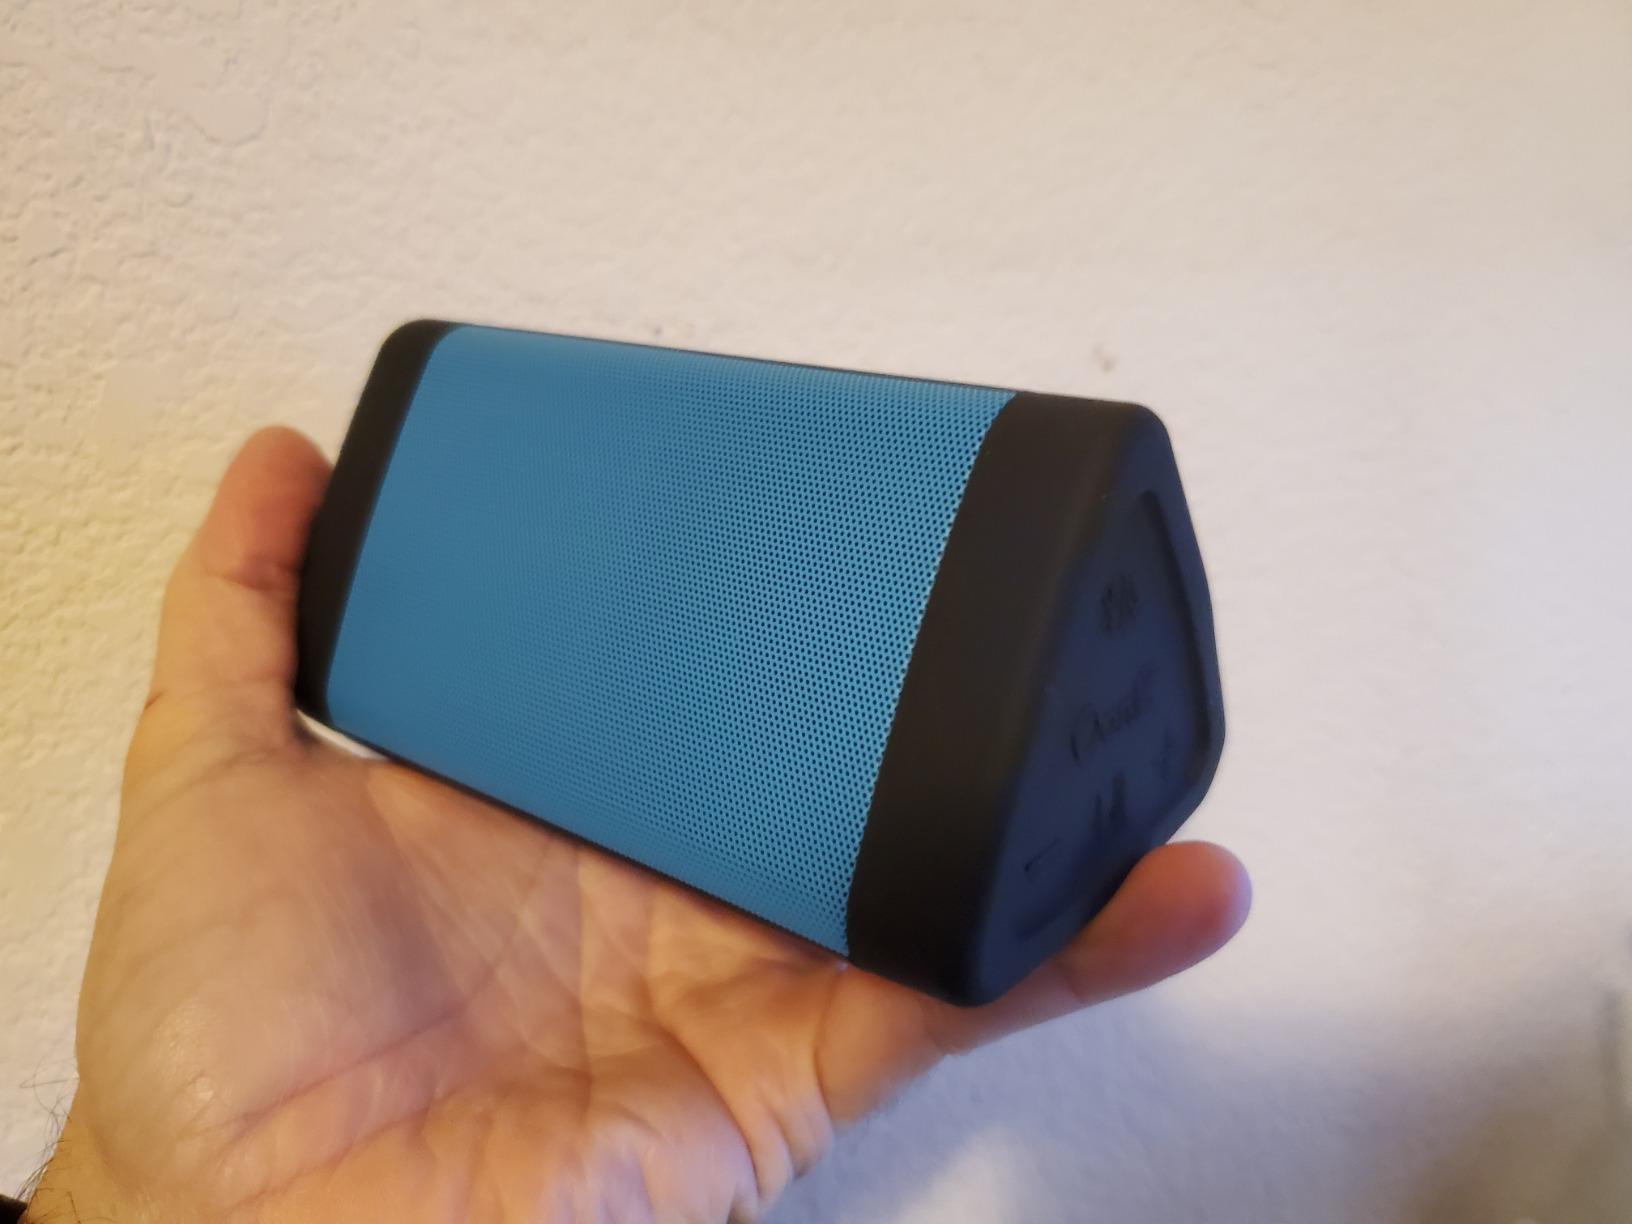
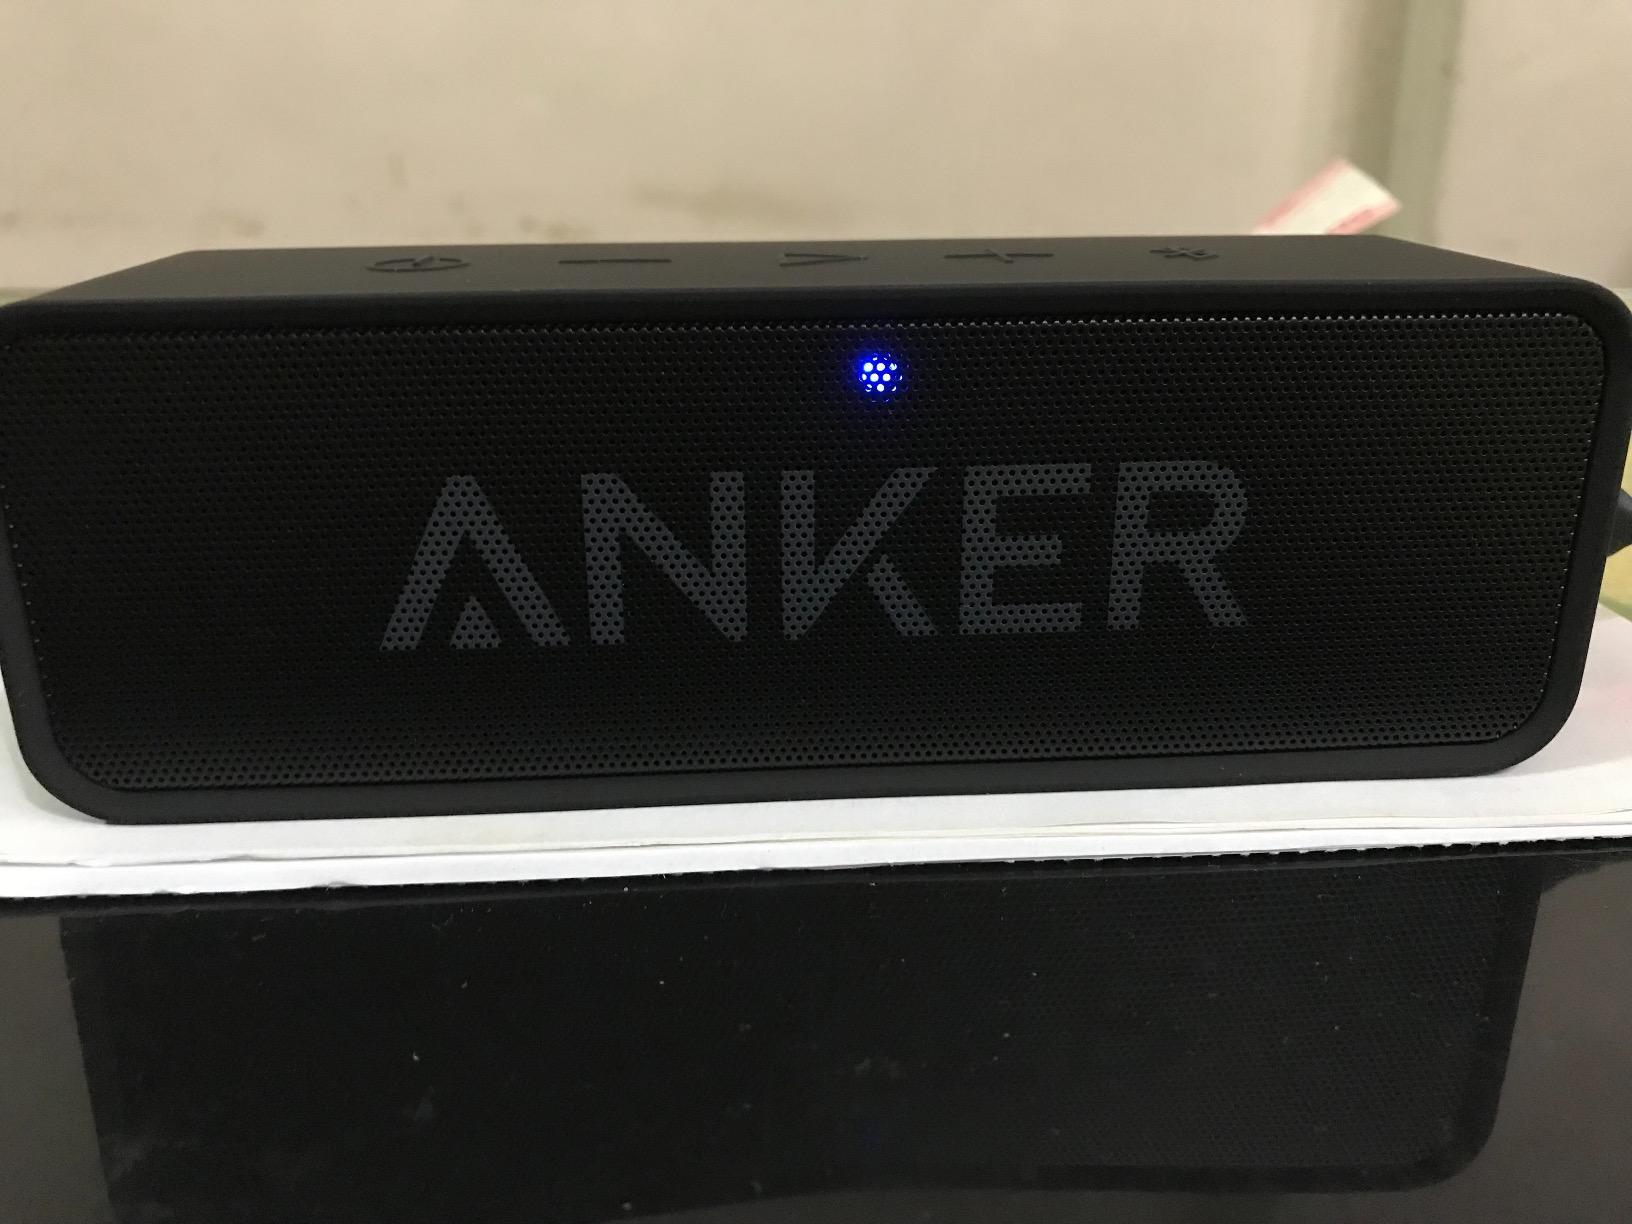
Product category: speaker
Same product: no